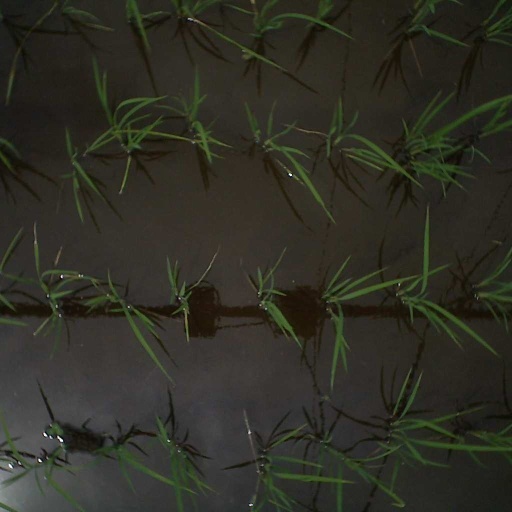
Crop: rice